Palace Theatre (Marion, Ohio)

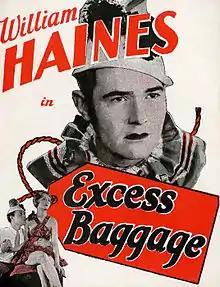
Poster for "Excess Baggage", part of the opening night bill

On August 30, 1928, the Marion Palace Theatre opened to a packed house for two performances. At the first performance, Colonel George B. Christian gave a brief opening address. The father of President Warren G. Harding's secretary, George B. Christian Jr., the elder Christian was actively involved in Marion's civic life. His remarks included a short history of theatres in Marion, and he praised the beauty of the building. John Eberson then made a few remarks and introduced Young. He presented Young with a bag of birdseed, a tongue-in-cheek reference to the stuffed pigeons that Eberson had installed to create the feeling of being outdoors at the Palace. The entertainment began with organ music by Banks Kennedy, a well-known Chicago organist. He had written a new composition, which he titled "Everybody's Welcome to the Palace." Next was a theatre overture, "A Night in the Clock Store," by the Palace Orchestra under the direction of Elmer Newstrom. Four vaudeville acts followed: Harry Kahne, a nationally known mental wizard; Tilyou and Rogers, a comedy team; Johnny Mack and Company (including Ethel Dunton, Dolly Moran and Shirley Manion); and the Castlemans, a trio of entertainers. Following the live acts, a Metro-Goldwyn-Mayer silent picture, "Excess Baggage (1928 film)", starring William Haines, Josephine Dunn and Ricardo Cortez, was shown. The film is now lost. The owner had hoped to open the theatre with the new "talkie" equipment. While the theatre was pre-wired for sound motion pictures, the equipment did not arrive until the following year.